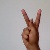
The image shows a hand gesture representing the letter 'K' in Indian Sign Language.